John Sherman Cooper

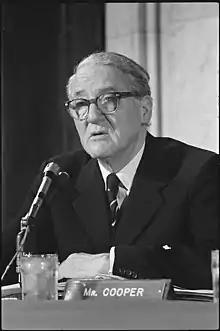

Senator Barkley died in office on April 30, 1956. Republican leaders encouraged Cooper to return from India and seek the seat, but Cooper was reluctant to give up his ambassadorship. After a personal appeal from President Eisenhower, however, Cooper acquiesced and declared his candidacy in July 1956. Even after leaving India, he maintained close ties with the country's leaders and was the official U.S. representative at the funerals of Prime Minister Nehru in 1964, Prime Minister Lal Bahadur Shastri in 1966, and Prime Minister Indira Gandhi in 1984.